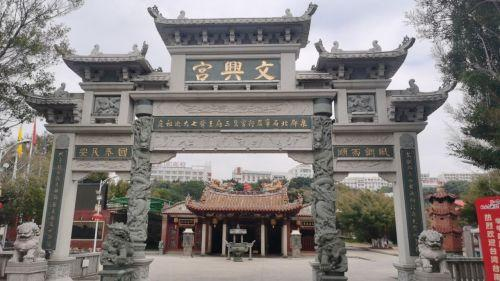
地标名称：文兴宫
所在城市：泉州市·丰泽区